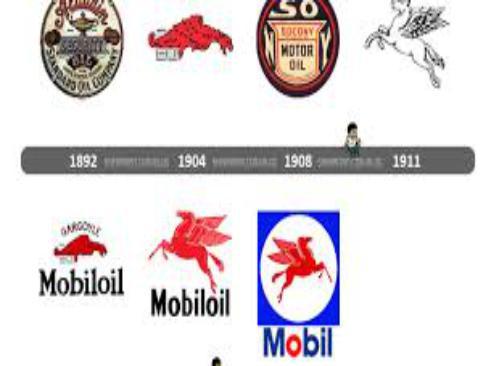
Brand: mobil
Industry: Necessities